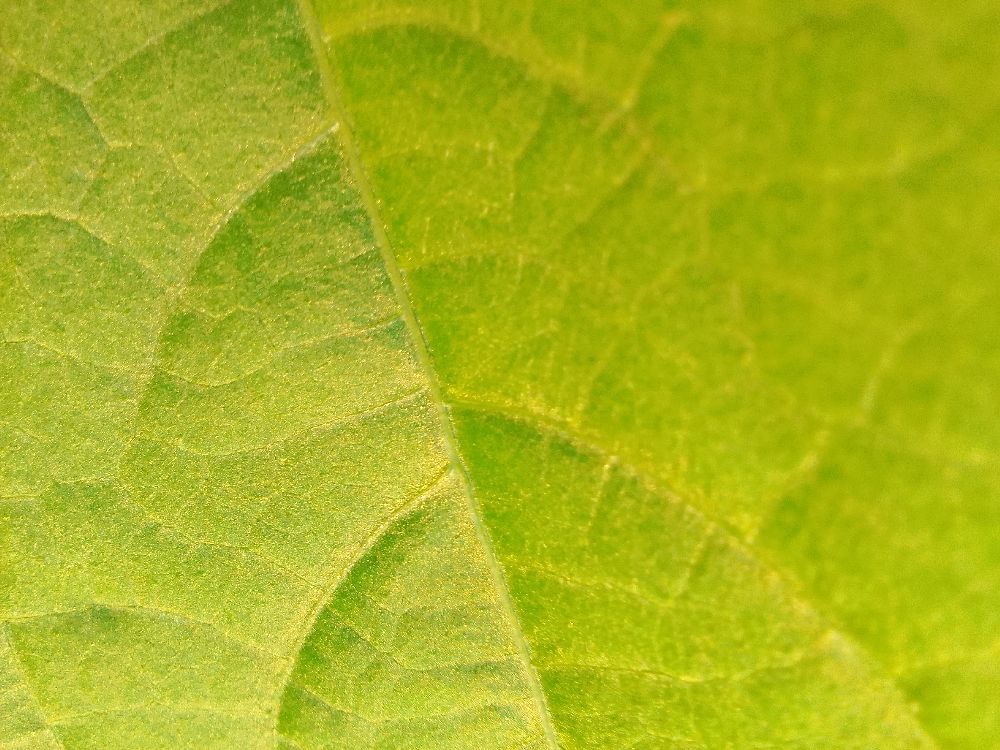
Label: healthy